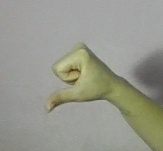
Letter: waw